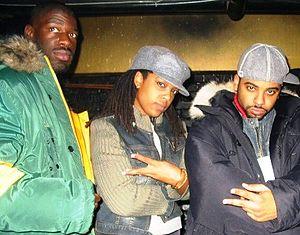
Photo de Muzion
Muzion est un groupe de hip-hop canadien, originaire de Montréal, au Québec. Les membres ont des origines haïtiennes et se composent de Dramatik, Imposs et J.Kyll. À cette période, des projets solos sont publiés par certains des membres, comme Imposs avec son album Mon poing d'vue. Muzion est l'un des groupes pionniers du rap québécois.
Le hip-hop québécois, rap québécois ou rap québ, désigne l'histoire et la culture du hip-hop dans la province du Québec, au Canada. Le genre découle du mouvement hip-hop instauré localement entre l'automne 1979 et l'hiver 1980 par des pionniers tels que Andrew Carr, Butcher T et Mike Williams. D'autre part, les premières pièces du hip-hop québécois apparaissent dans les années 1980, suivant la vague hip-hop américaine.
Le hip-hop québécois, rap québécois ou rap québ, désigne l'histoire et la culture du hip-hop dans la province du Québec, au Canada. Le genre découle du mouvement hip-hop instauré localement entre l'automne 1979 et l'hiver 1980 par des pionniers tels que Andrew Carr, Butcher T et Mike Williams. D'autre part, les premières pièces du hip-hop québécois apparaissent dans les années 1980, suivant la vague hip-hop américaine.
Jenny Salgado, de son vrai nom Jennifer Salgado, également connue sous le nom de scène J.Kyll, parfois typographié J-Kyll ou JKyll, née au Québec, est une rappeuse, auteure-compositeure-interprète, productrice et réalisatrice canadienne, d'origine haïtienne. Elle est réputée pour être une activiste et une citoyenne active dans la communauté canadienne, québécoise et la communauté haïtienne. Elle est la première femme MC à s'être imposée dans l'histoire du hip-hop québécois.
Jenny Salgado, de son vrai nom Jennifer Salgado, également connue sous le nom de scène J.Kyll, parfois typographié J-Kyll ou JKyll, née au Québec, est une rappeuse, auteure-compositeure-interprète, productrice et réalisatrice canadienne, d'origine haïtienne. Elle est réputée pour être une activiste et une citoyenne active dans la communauté canadienne, québécoise et la communauté haïtienne. Elle est la première femme MC à s'être imposée dans l'histoire du hip-hop québécois.